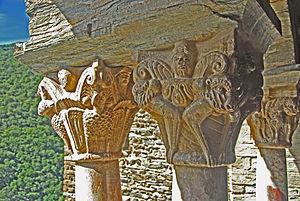
Le prieuré Sainte-Marie de Serrabona, fondé au début du XIᵉ siècle, est situé sur la commune de Boule-d'Amont dans le département français des Pyrénées-Orientales en région Occitanie, à une trentaine de kilomètres de Perpignan, dans le massif des Aspres sur les contreforts orientaux du massif du Canigou.